List of Empire ships (U–Z)

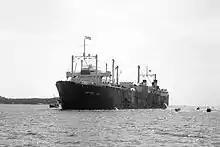
"Empire Victory"

"Empire Victory" was a 21,846 GRT factory ship which was built by Deutsche Schiff- und Maschinenbau AG, Bremen. Completed in 1937 as "Unitas" for Unitas Deutsche Walfang GmbH. Requisitioned in 1939 by the Kriegsmarine. Seized in May 1945 at Flensburg. To MoWT and renamed "Empire Victory". The Bomb damage was repaired in July 1946 by Harland & Wolff, Southampton. Then refitted by Silley, Cox & Co Ltd, Falmouth, Cornwall. To Ministry of Food, operated under the management of United Whalers Ltd. Sold in 1950 to Union Whaling Co Ltd, South Africa and renamed "Abraham Larsen". Sold in 1957 to Taiyo Gyogyo KK, Japan. Rebuilt with new diesel engines, now 27,059 GRT and renamed "Nisshin Maru No 2". Scrapped in March 1987 at Kaohsiung, Taiwan.